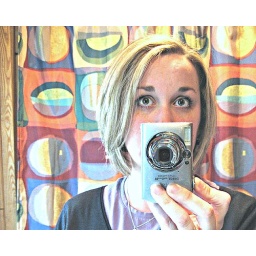
new do in the bathroom mirror